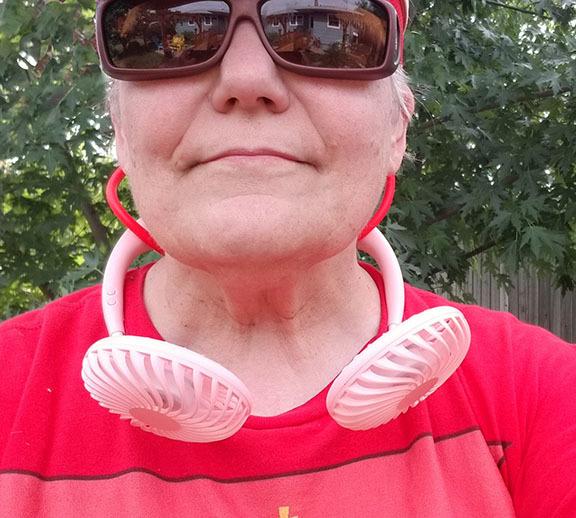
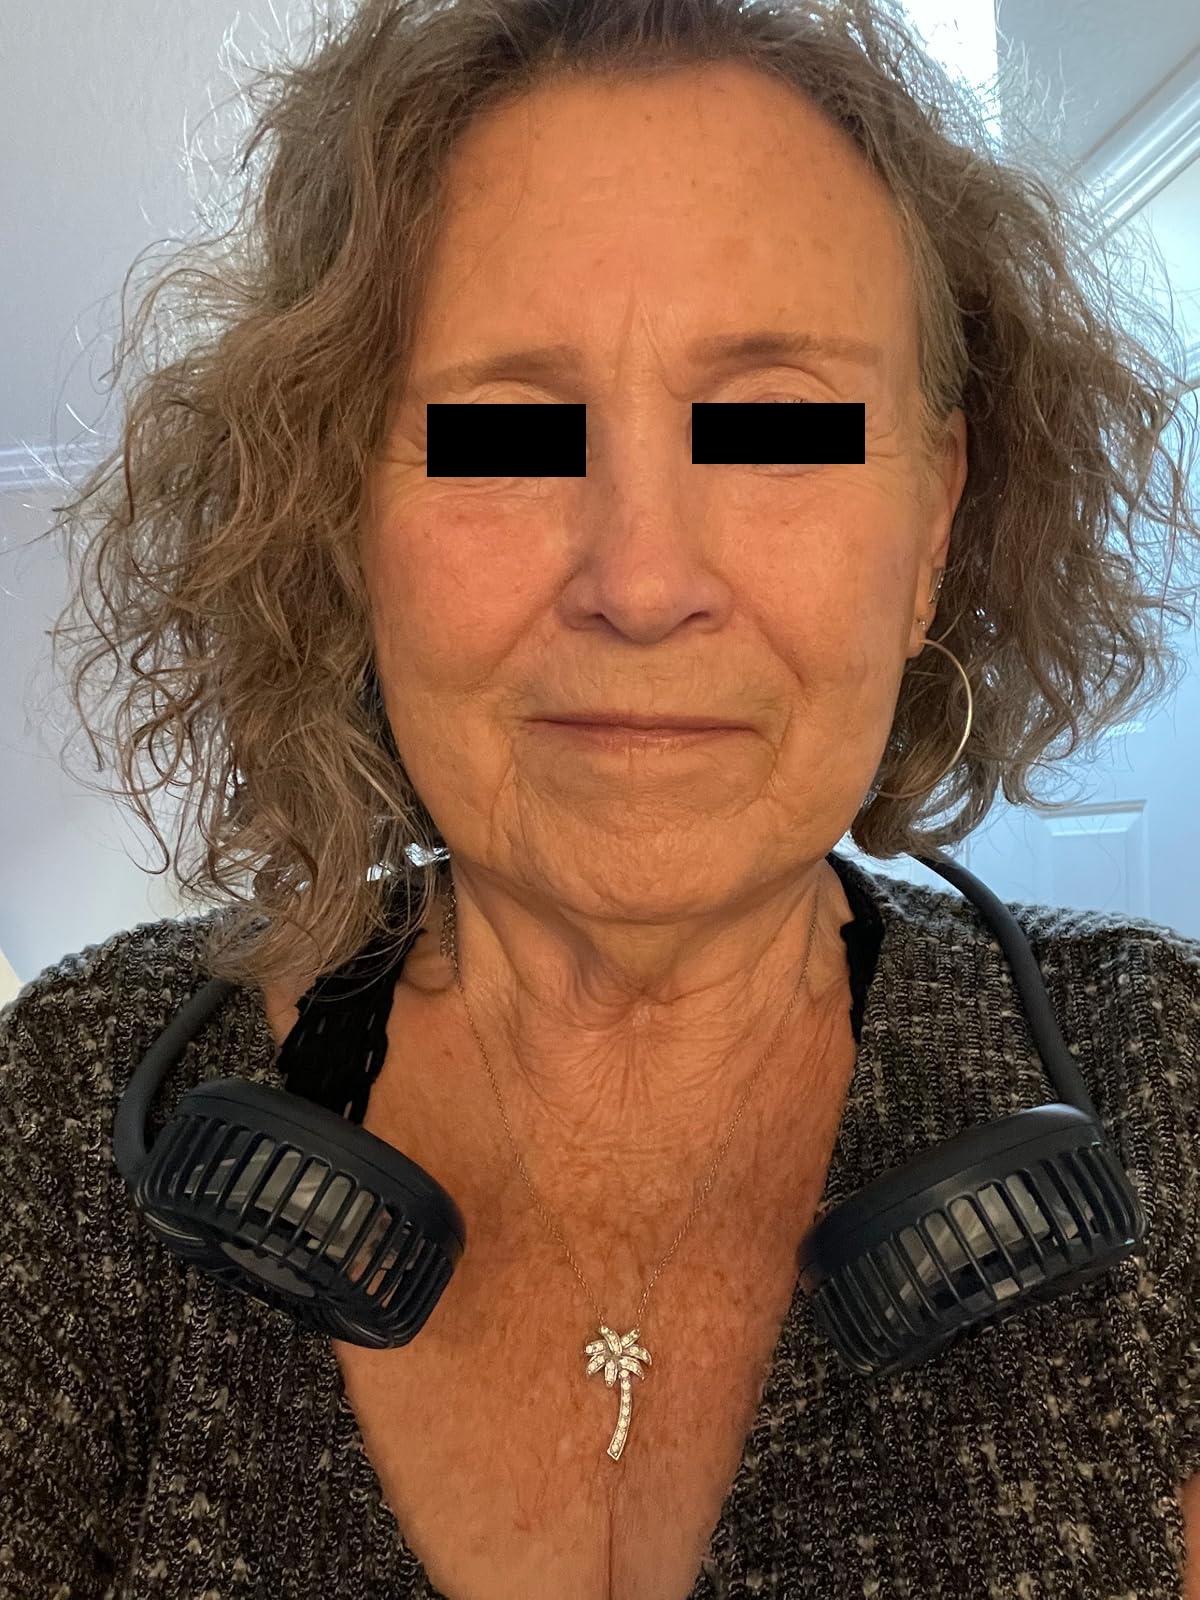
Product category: fan
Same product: no